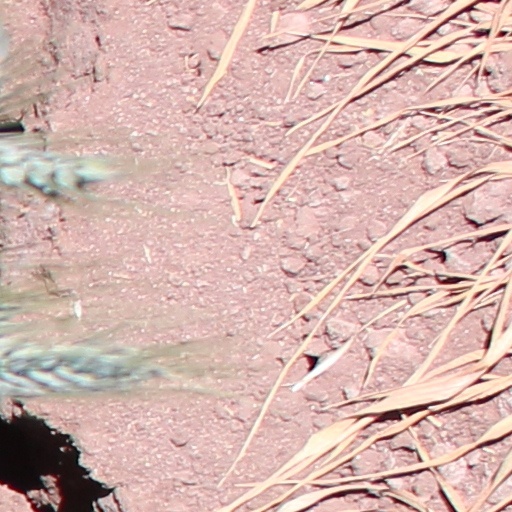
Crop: wheat